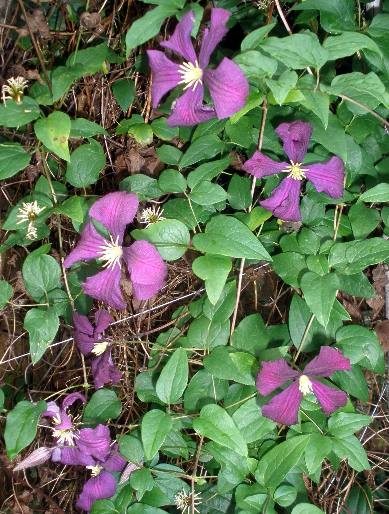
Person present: No